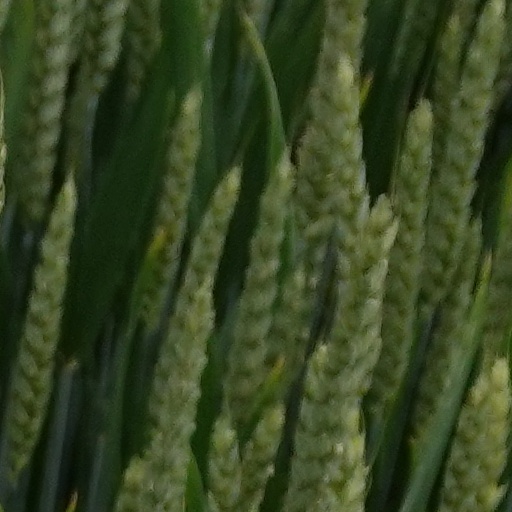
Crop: wheat